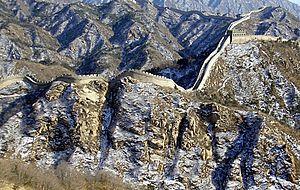
Un mur est une structure solide, souvent fait en briques ou en parpaing, qui sépare ou délimite deux espaces.
La Grande Muraille, aussi appelé « Les Grandes Murailles » est un ensemble de fortifications militaires chinoises construites, détruites et reconstruites en plusieurs fois et à plusieurs endroits entre le IIIᵉ siècle av. J.-C. et le XVIIᵉ siècle pour marquer et défendre la frontière nord de la Chine. C'est la structure architecturale la plus importante jamais construite par l’Homme à la fois en longueur, en surface et en masse.